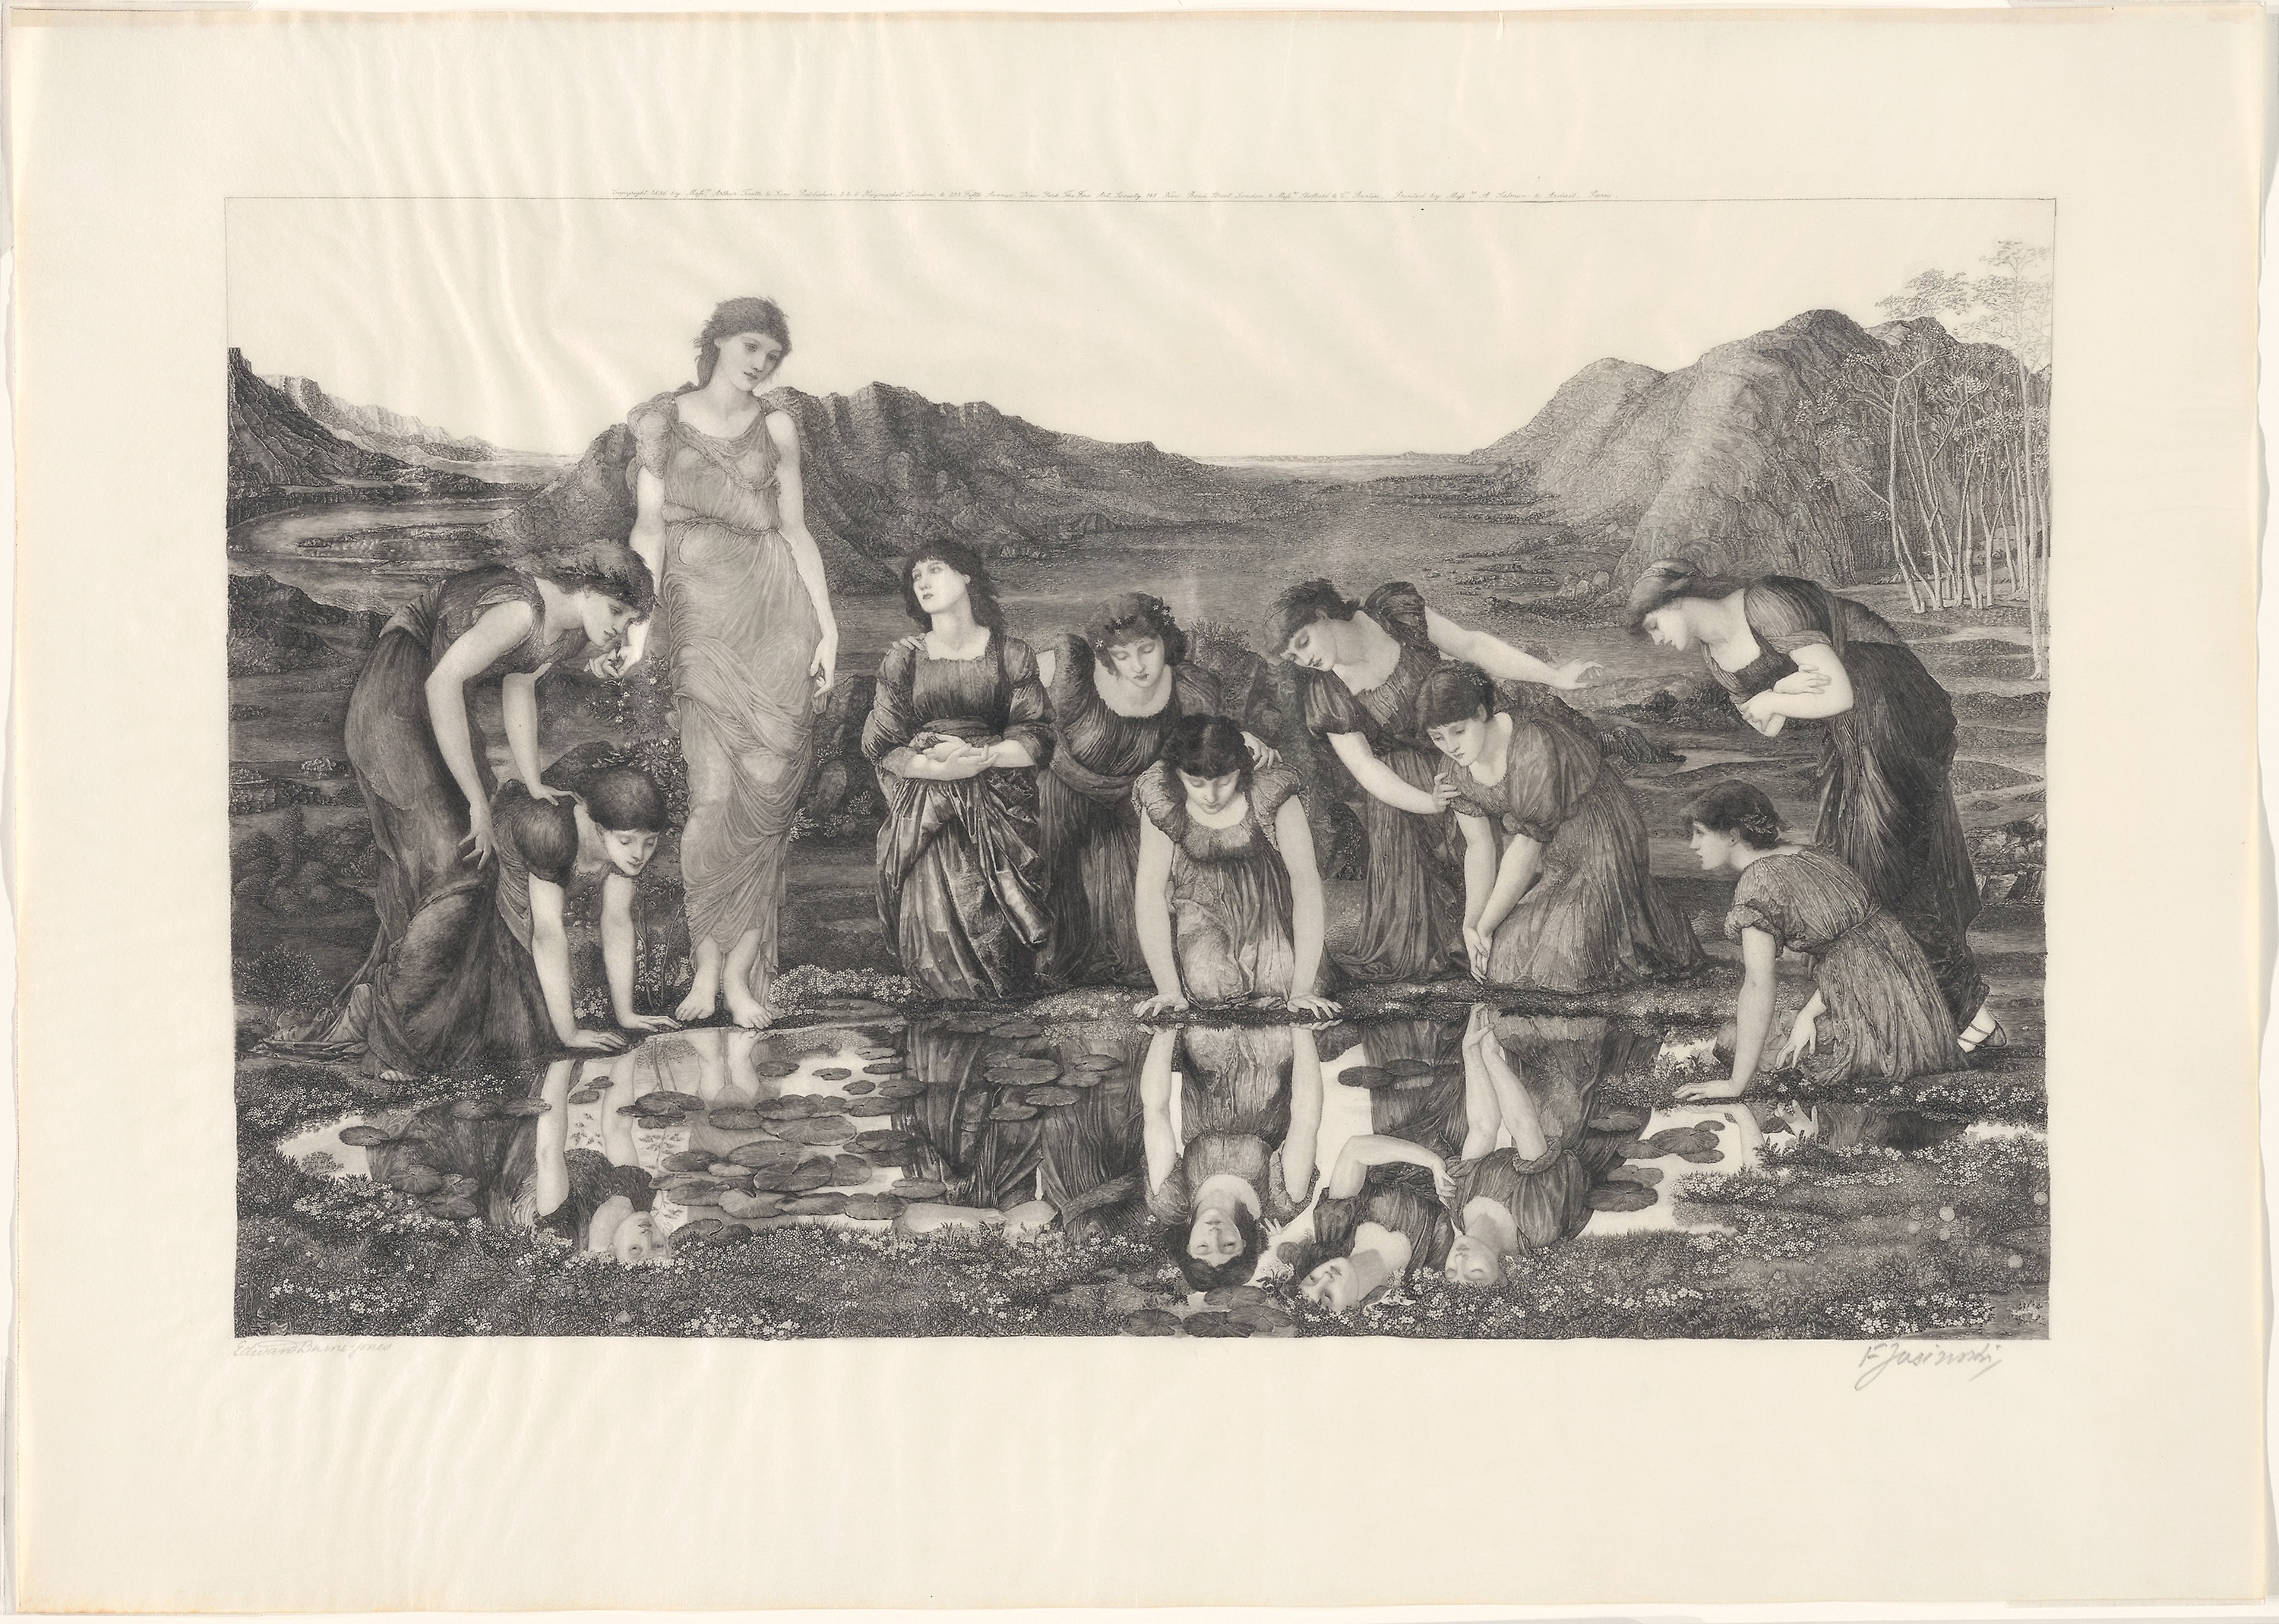
history, art, picture frame, artwork, black and white, visual arts, drawing, stock photography